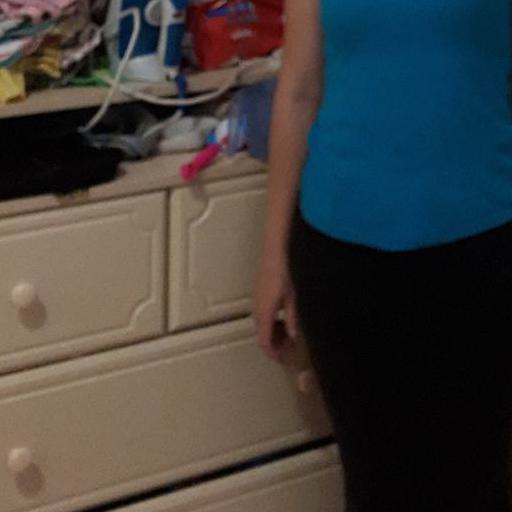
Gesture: no_gesture